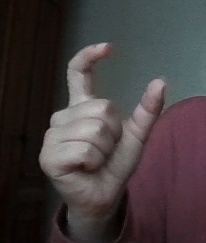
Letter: nun